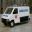
Label: ambulance